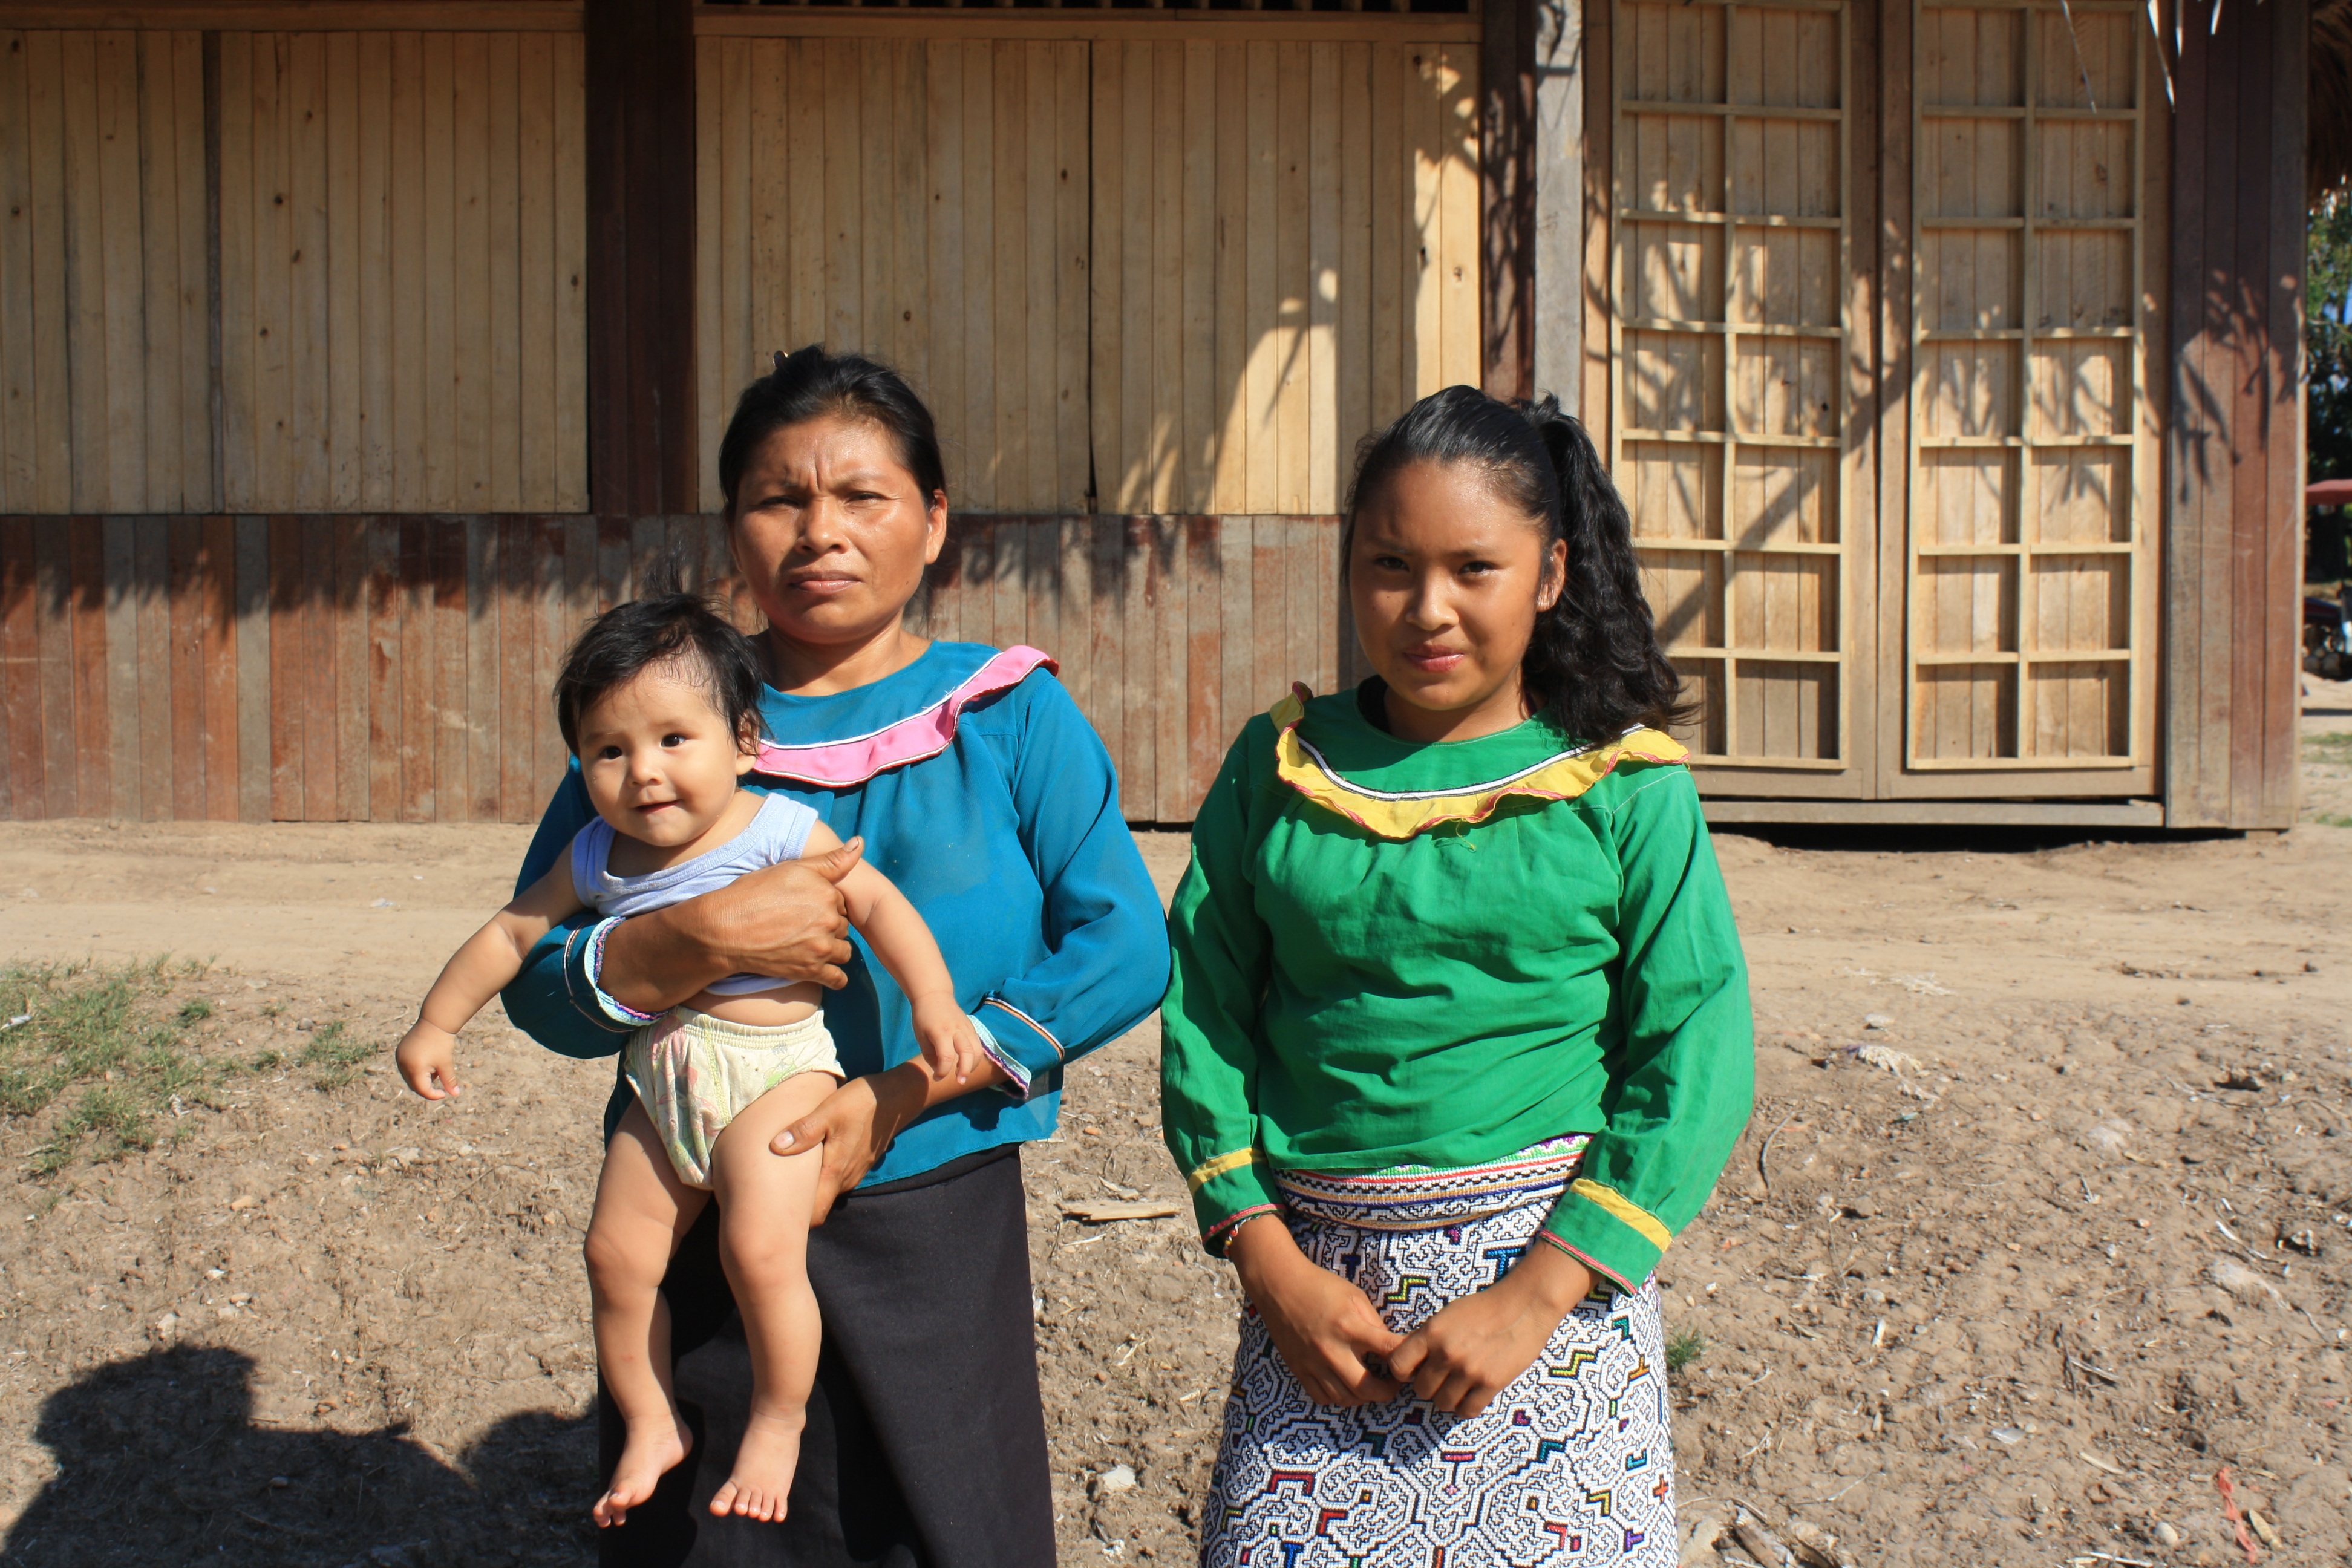
person, people, jungle, child, peru, family